Caroline Dhavernas

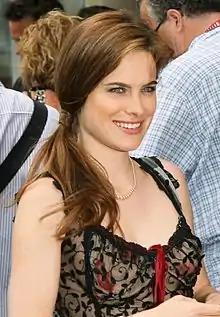
Dhavernas at the 2008 Toronto International Film Festival.

She began her career at the age of 8, dubbing voices for television productions such as "Babar". At the age of 12 she began her acting career in the film "Comme un Voleur" (1990). Also in 1990, she played bubbly magic wizard fairy Lucy in the children's musical film via home video, "The Magic Dragon Tales." In 1992, she appeared as the dark brunette haired girl who played with the horse in the bedtime story hit "Black Beauty". In 1996, she played her main role as magical blonde mermaid princess Summer Rose in the girly romance drama "Summer's Colors."